Josiah Oldfield

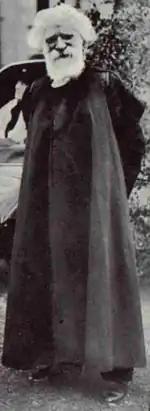
Oldfield in 1938

Oldfield shared the pacifist views of the Order of the Golden Age. In 1898, he joined the Essex Regiment, 1st Volunteer Battalion as an Army Surgeon with the rank of Lieutenant, serving to 1901. He later in 1913, with rank of Major, criticised the absence of standard training for Regimental Medical Officers of the Territorial Army. During World War I, he held a commission as Lieutenant-Colonel of the 3rd East Anglian Field Ambulance Corps, a Territorial in the Royal Army Medical Corps, raising and commanding a casualty clearing station that served at the Western Front, for which he was mentioned in despatches. His service came to an end in 1918, when he was thrown from a horse. He was awarded the Territorial Decoration.